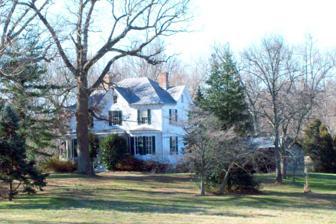
Building: Ashland Home
Country: United States of America
Year built: 1867
Historic house in Maryland United States historic place Ashland Home U.S. National Register of Historic Places The Ashland Home in December 2008 Show map of Maryland Show map of the United States Location 16109 Marlboro Pike, Upper Marlboro, Maryland , U.S. Coordinates 38°49′1″N 76°43′44″W / 38.81694°N 76.72889°W / 38.81694; -76.72889 Area 53 acres (21 ha) Built 1866 ( 1866 ) Built by Peake, William H., Jr.; Hunt, John H. Architectural style Italianate NRHP reference No. 94001155 Added to NRHP September 15, 1994 The Ashland Home is a historic home located in Upper Marlboro , Prince George's County , Maryland , United States . It is a 2 + 1 ⁄ 2 -story, hip-roofed frame dwelling with fine Victorian Italianate decorative detail. The home was built in 1866–1867 by William Beanes Hill of Compton Bassett for his son, William Murdock Hill. The house has been continuously associated with the prominent Hill family. The home is one of only a few significant frame dwellings of the Italianate style which survive in the county. It has a simple square floor plan, with cross gables in each plane of the hip roof.  Also on the property are historic outbuildings. Ashland was listed on the National Register of Historic Places in 1994. References